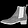
Label: Ankle boot